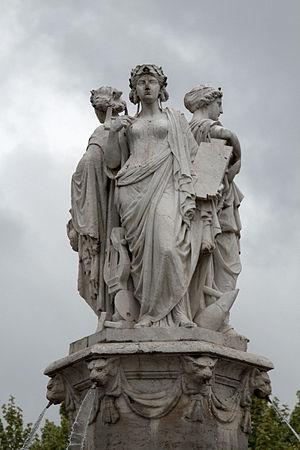
Fontaine de la Rotonde, Aix-en-Provence (France).
La fontaine de la Rotonde est une fontaine située au centre-ville d'Aix-en-Provence, dans la continuité du cours Mirabeau. Conçue par l'ingénieur des Ponts et Chaussées Théophile de Tournadre, elle a été inaugurée en 1860 et est l'un des monuments les plus connus d'Aix-en-Provence. Son bassin a un diamètre de 32 mètres et la fontaine s'élève à 12 mètres de hauteur. Le diamètre total du monument est de 41 mètres.